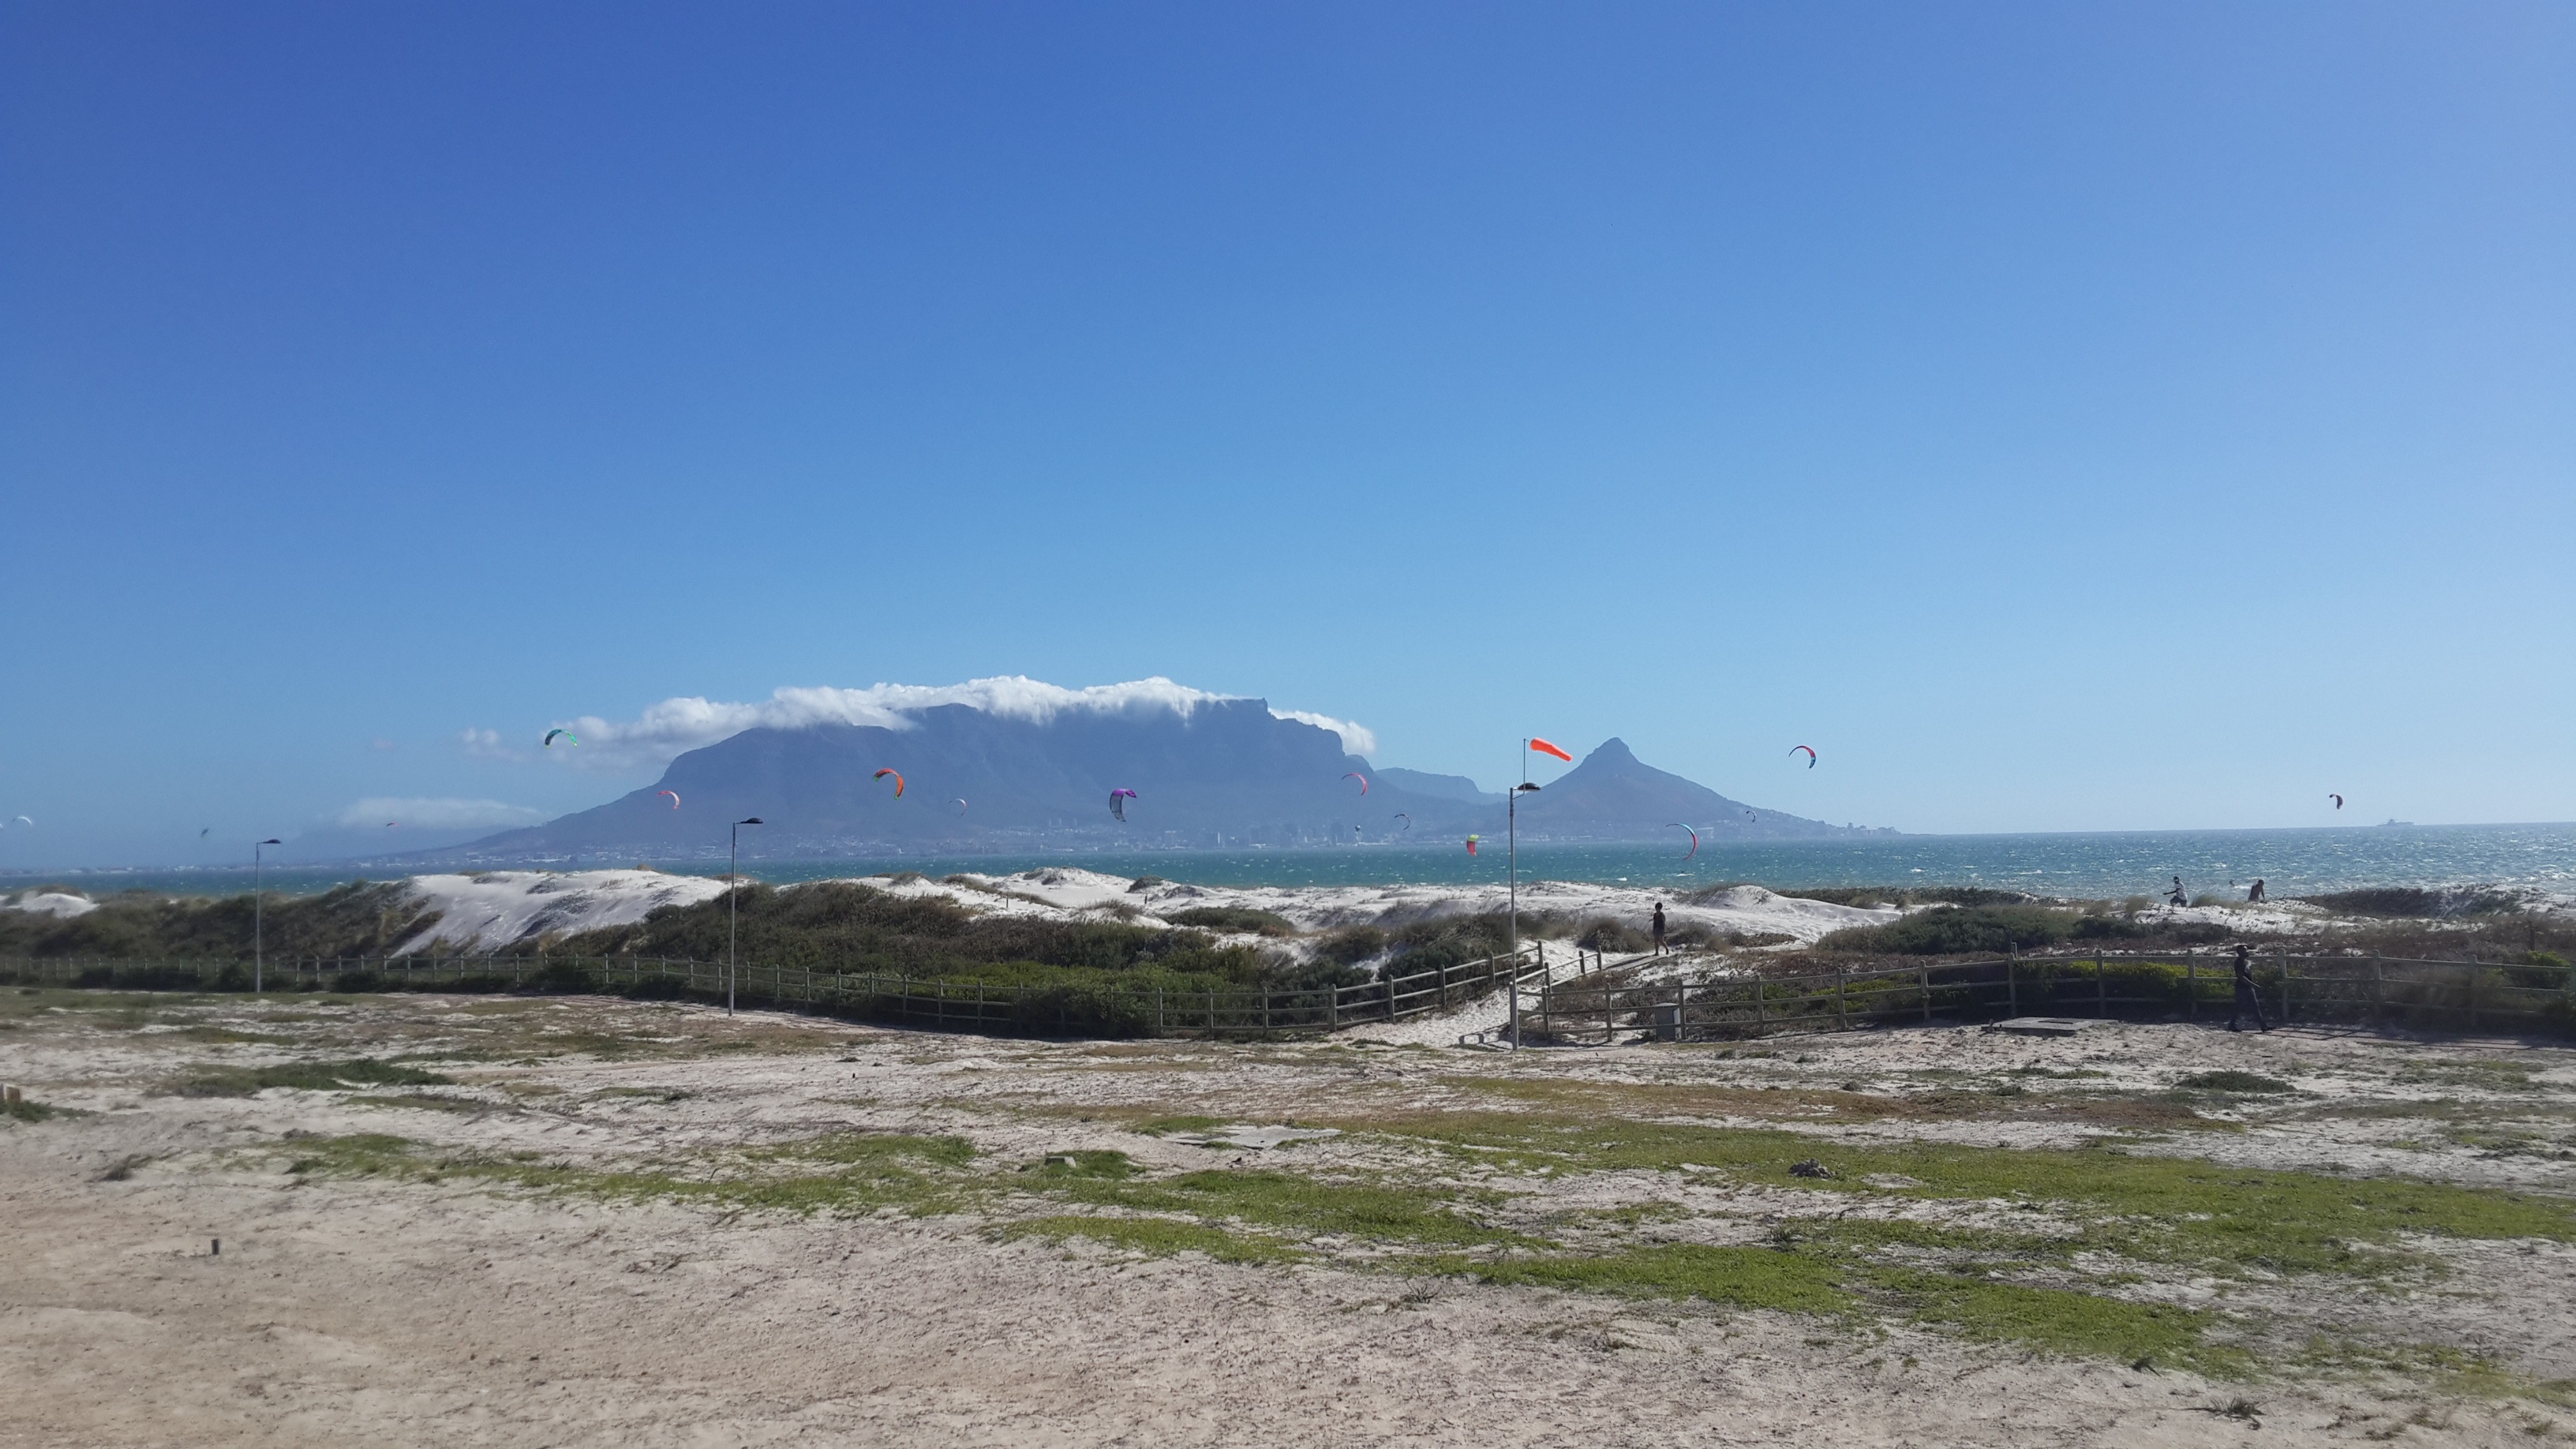
table, landscape, sea, coast, water, nature, ocean, mountain, sky, town, adventure, wind, travel, africa, south, plateau, cape, windsports